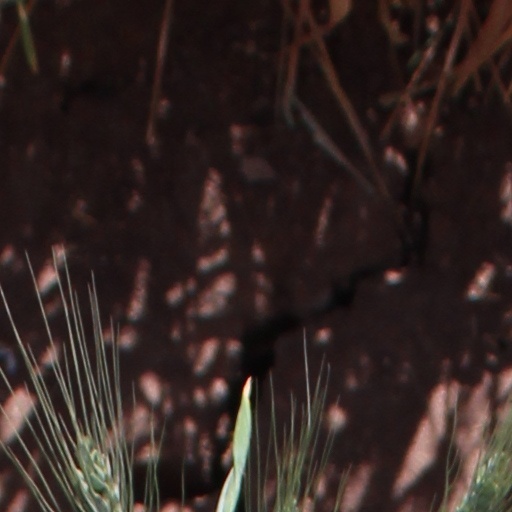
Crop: wheat